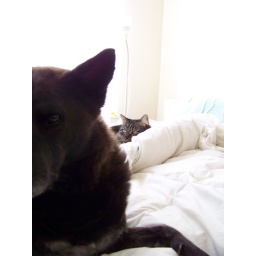
Cat and dog are friends, they spent all morning lying with me in bed